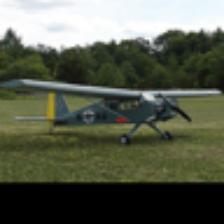
Label: NonHuman